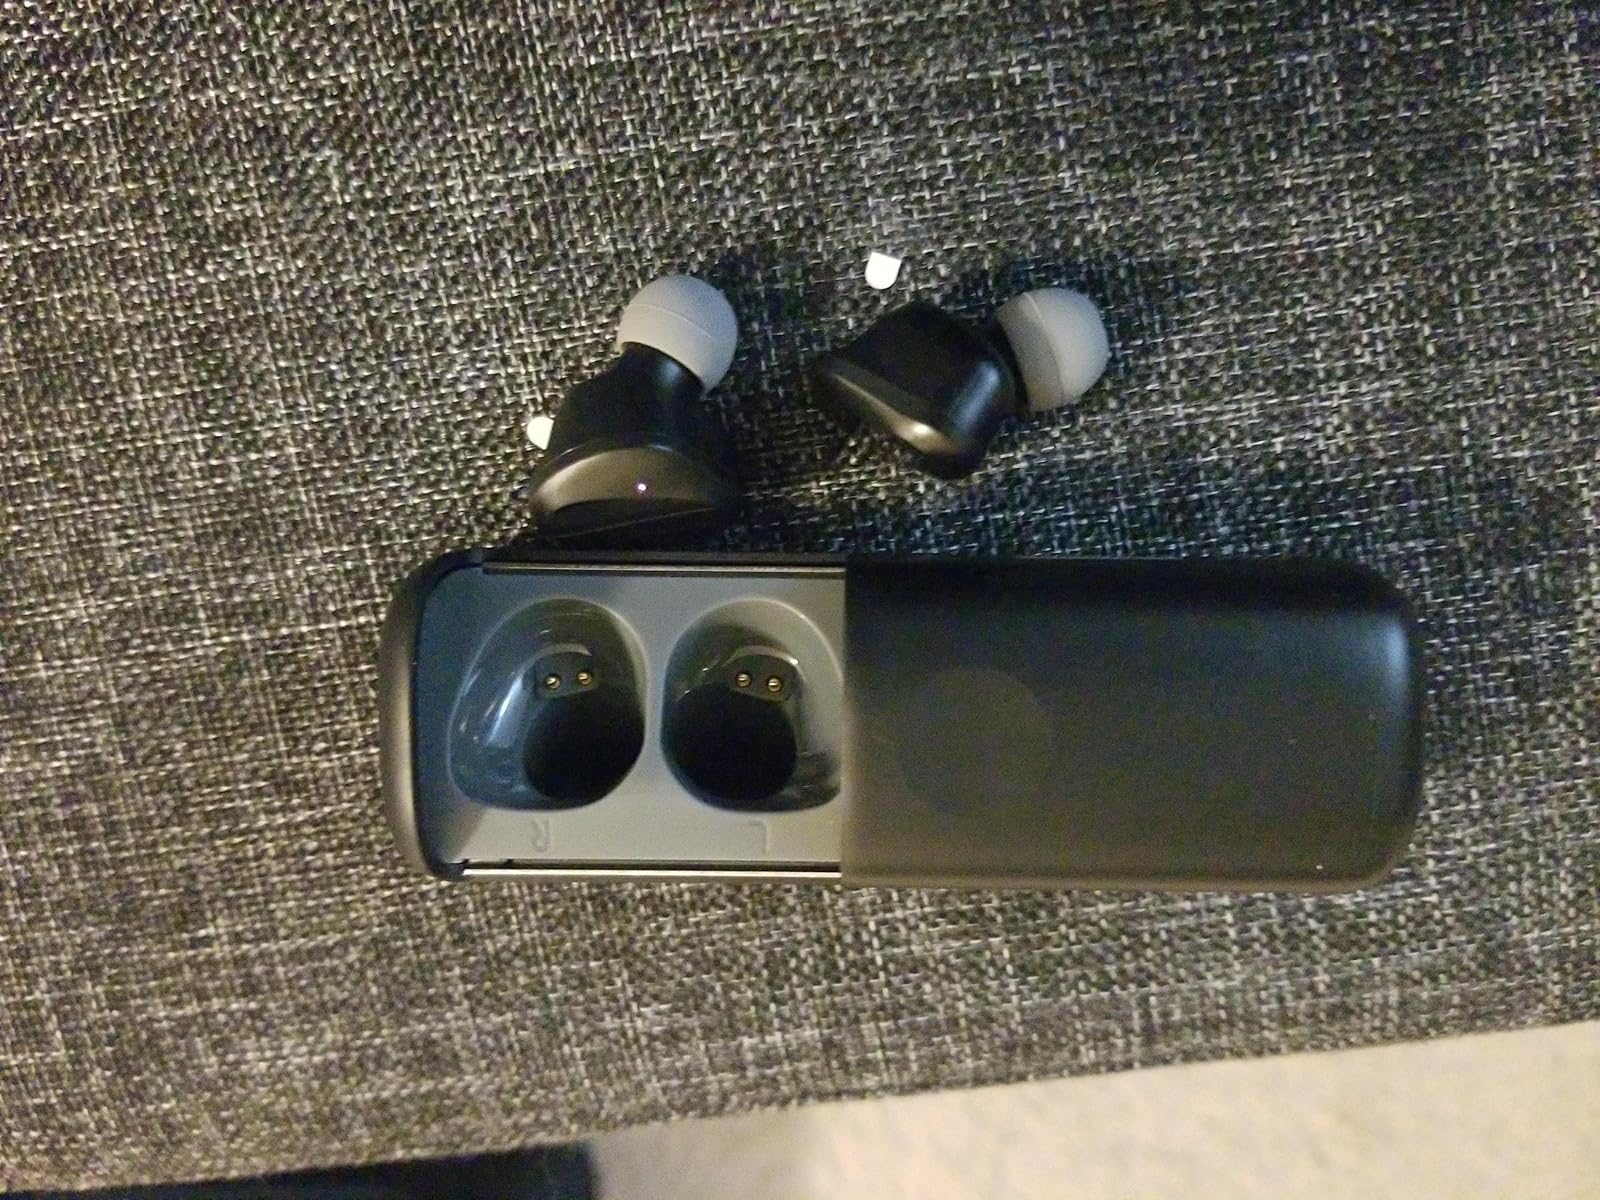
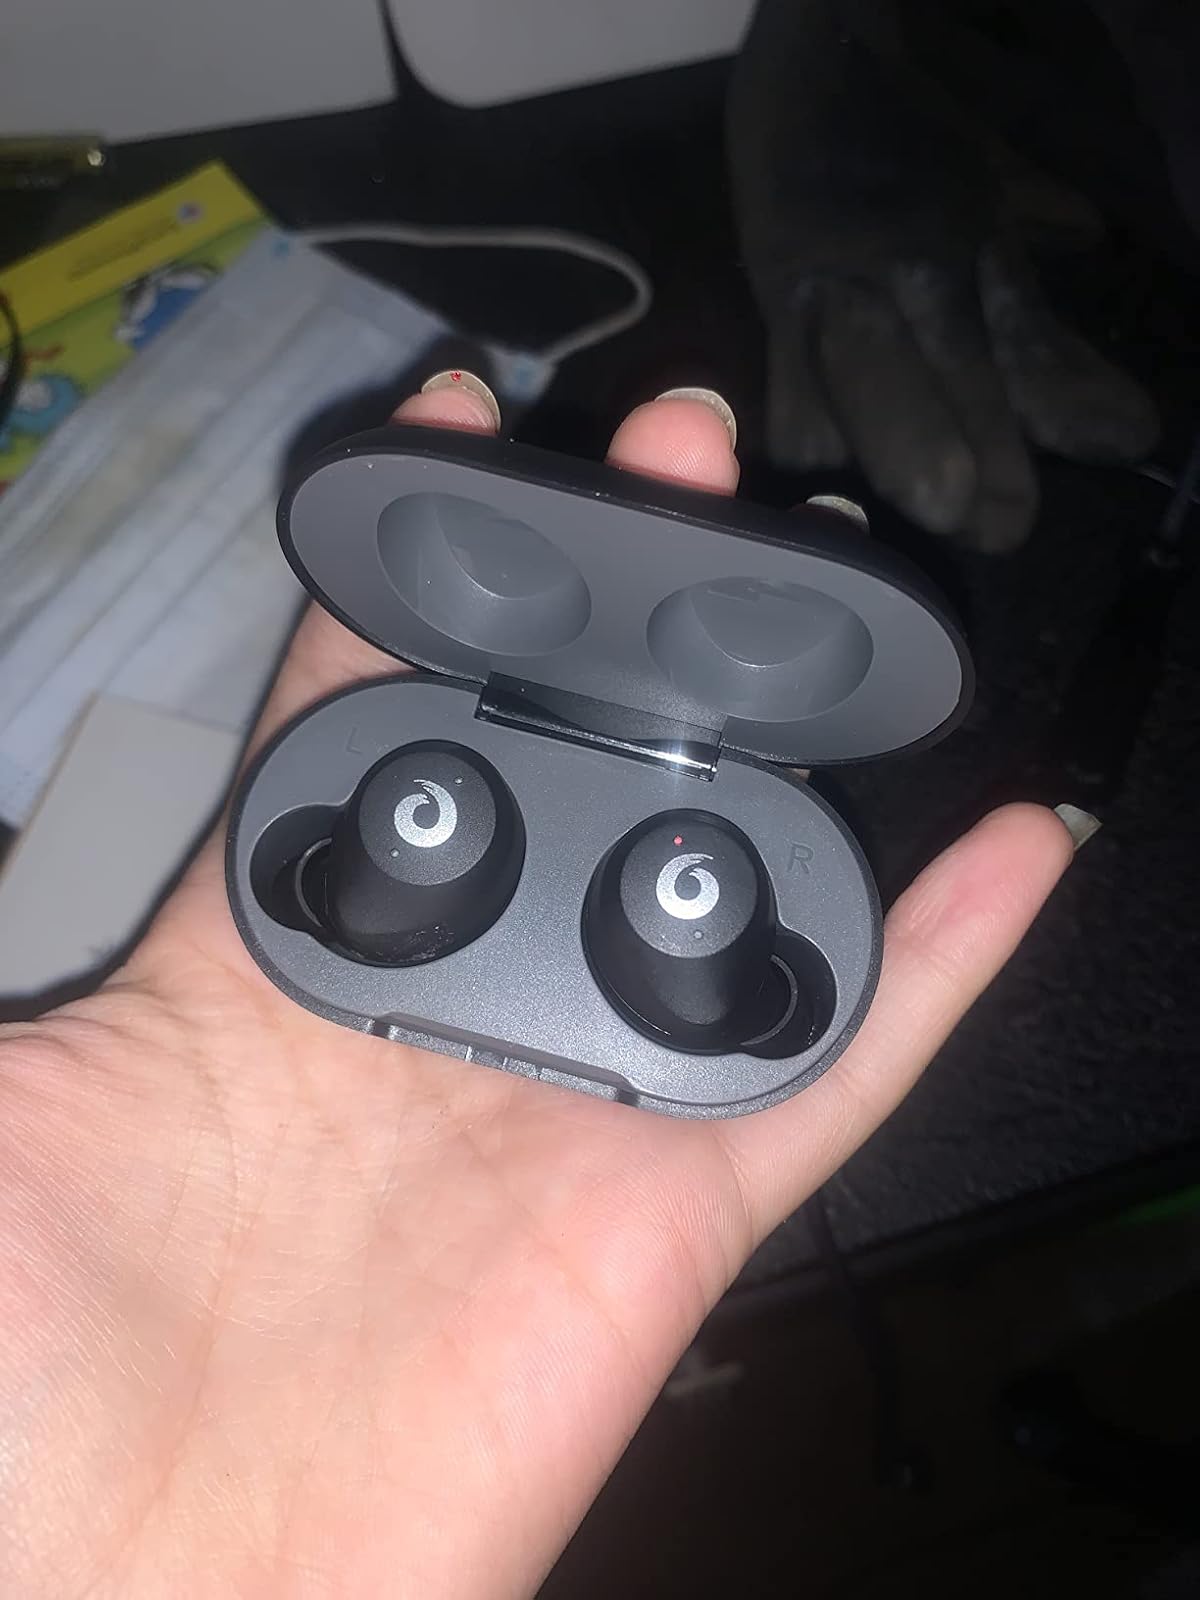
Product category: earbuds
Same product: no